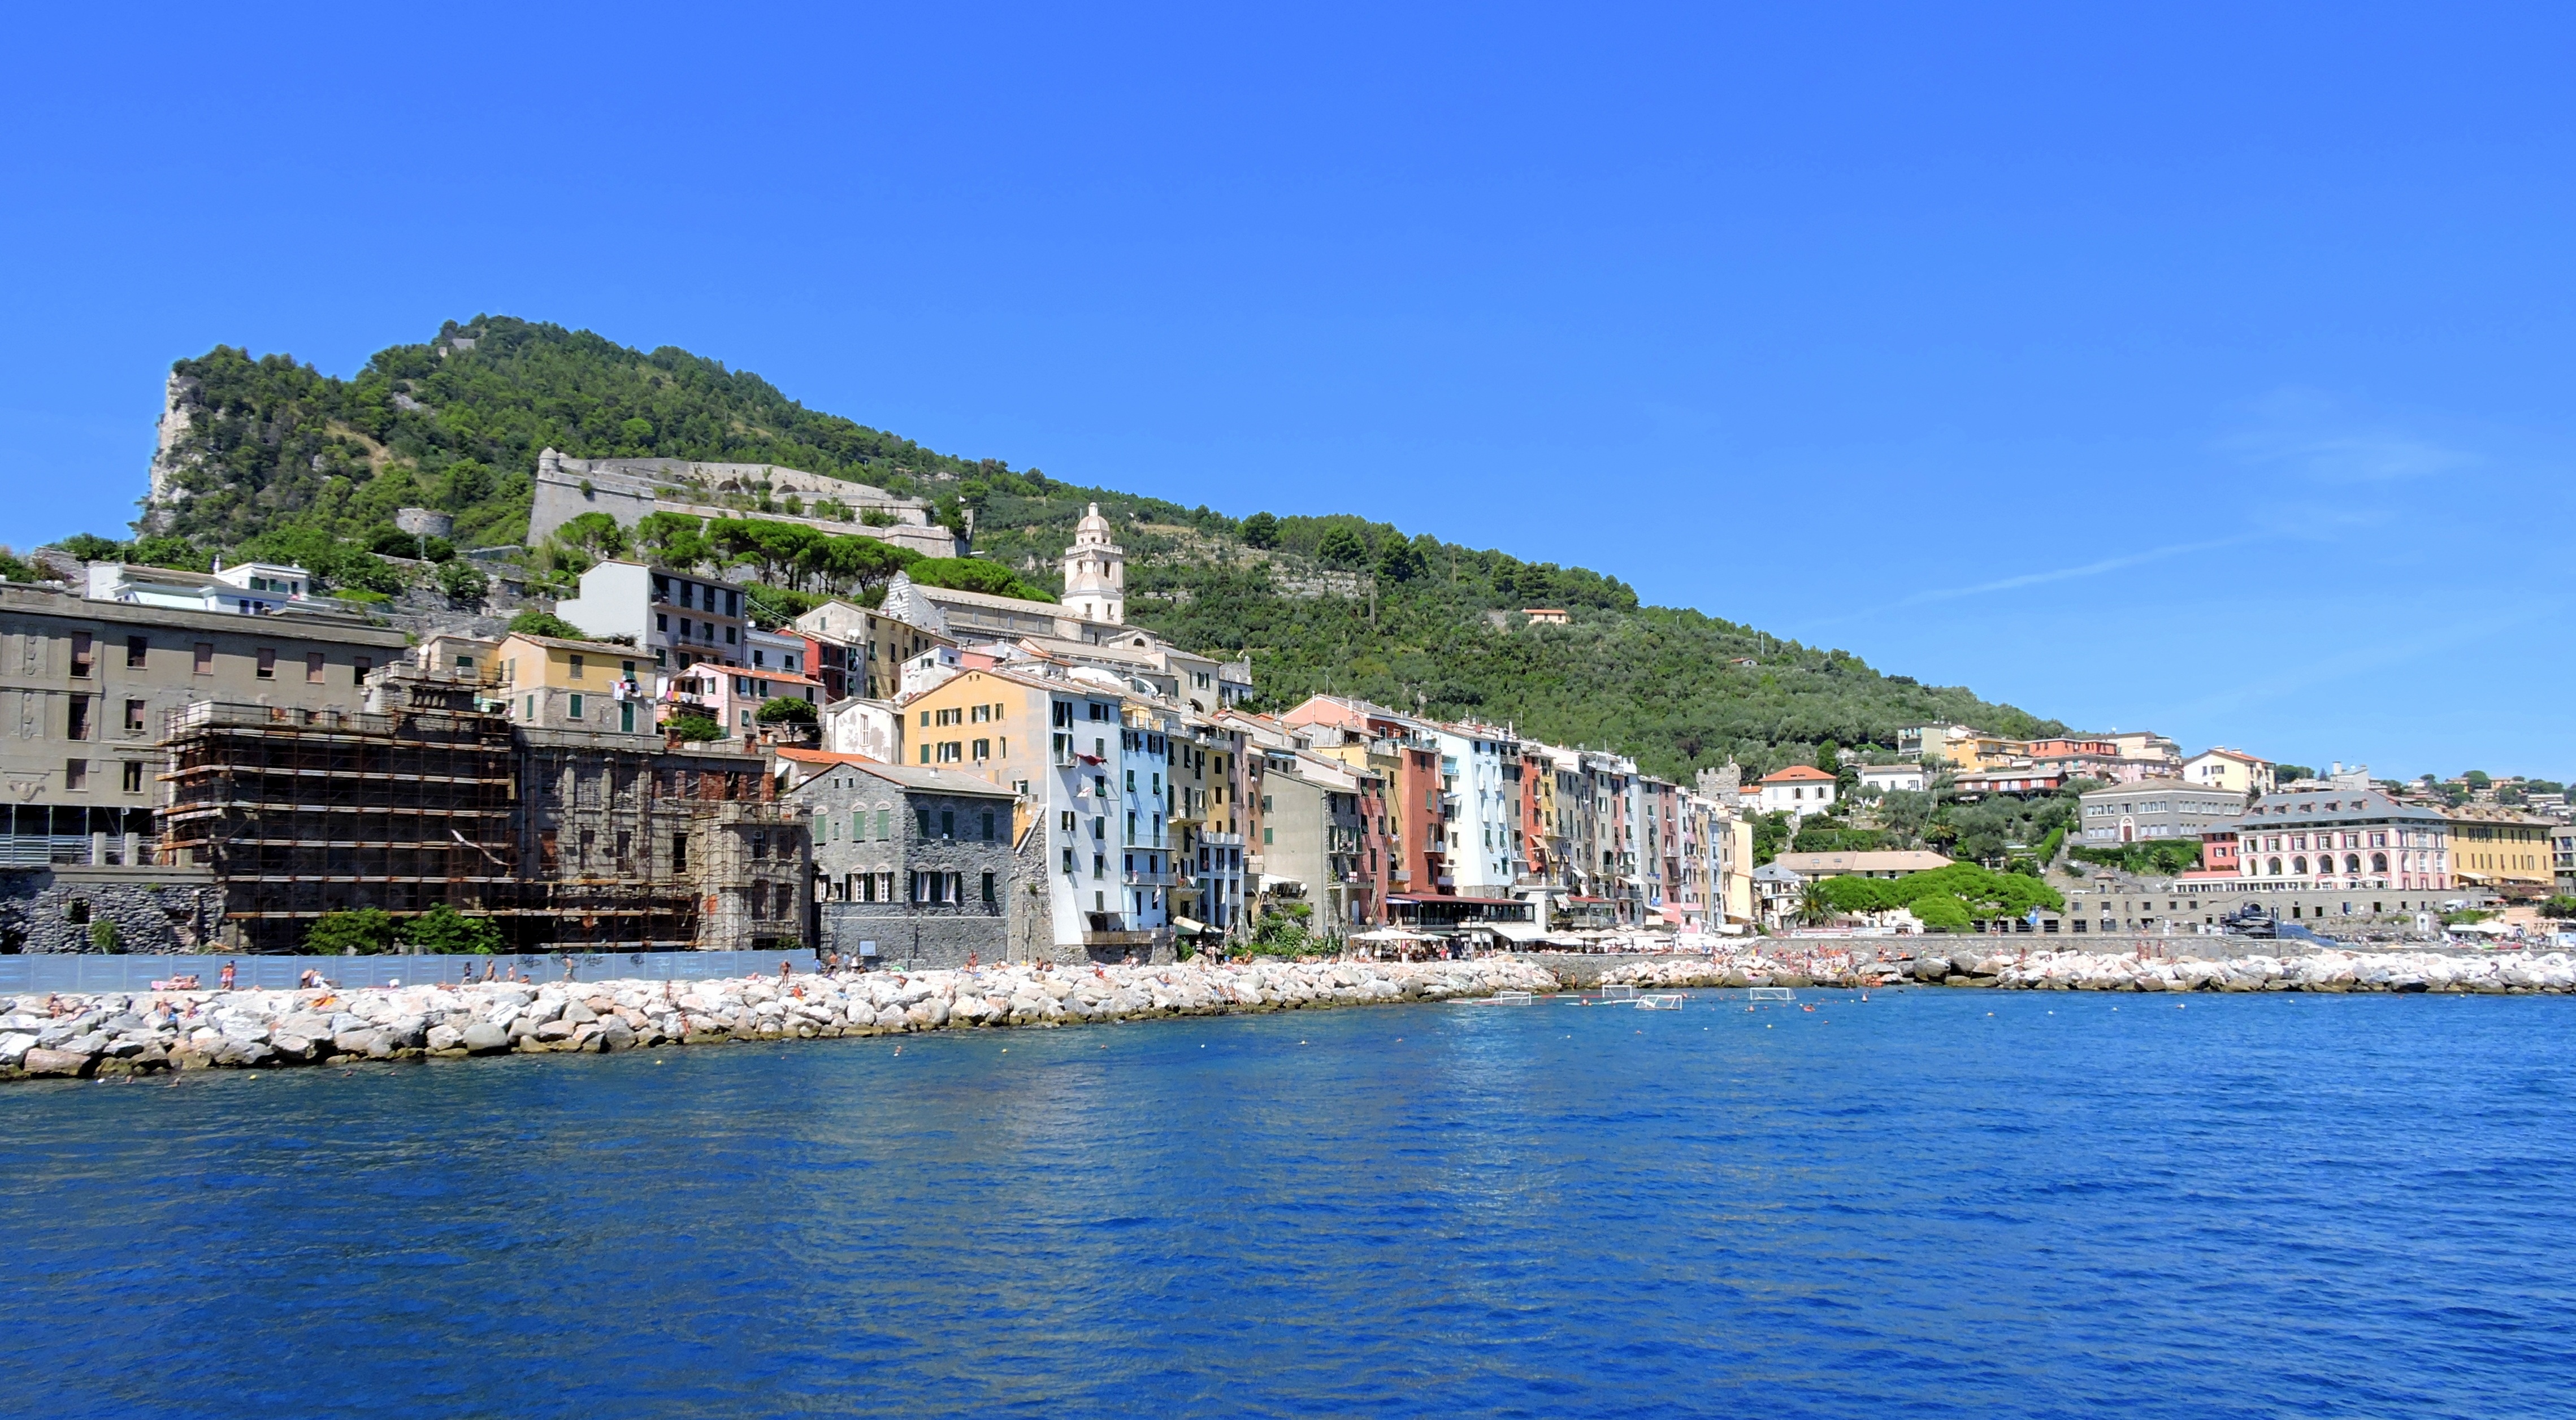
landscape, sea, coast, water, town, vacation, village, cove, vehicle, bay, island, italy, harbor, marina, tourism, colors, houses, cape, liguria, porto venere, geographical feature